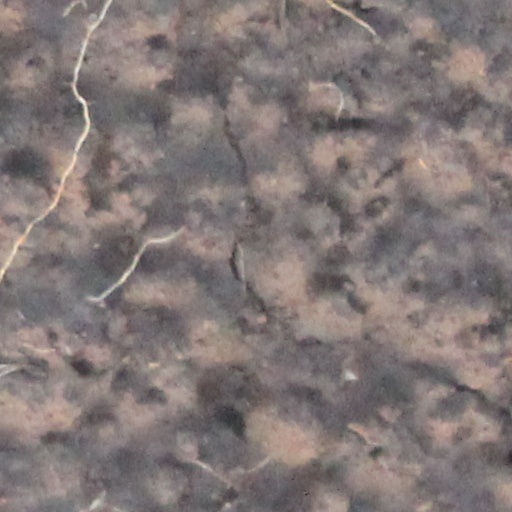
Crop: wheat